Tramway (arts centre)

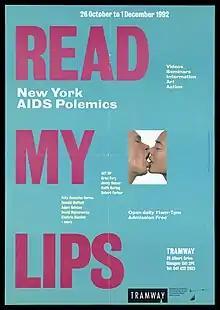
1992 advertisement for: "Read My Lips: New York AIDS Polemics"

Tramway is a contemporary visual and performing arts venue located in the Scottish city of Glasgow. Based in a former tram depot in the Pollokshields area of the South Side, it consists of two performance spaces and two galleries, as well as offering facilities for community and artistic projects. The Hidden Gardens is situated behind Tramway. The new extension to Tramway is the home of the Scottish Ballet, and is claimed to be one of the leading venues of its type in Europe.